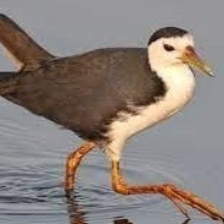
Species: WHITE BREASTED WATERHEN
Scientific name: AMAURORNIS PHOENICURUS
ImageNet parent category: european_gallinule